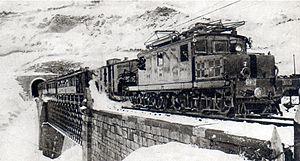
La Compañía de los Caminos de Hierro del Norte de España ou CCHNE ou Norte est l'une des principales compagnies privées à rentrer dans la formation de la Renfe en 1941.